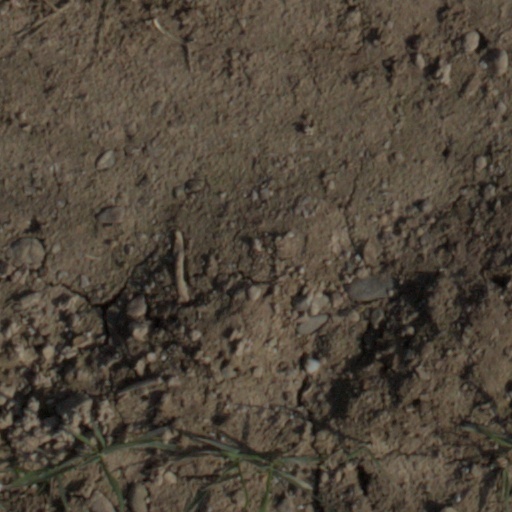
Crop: wheat